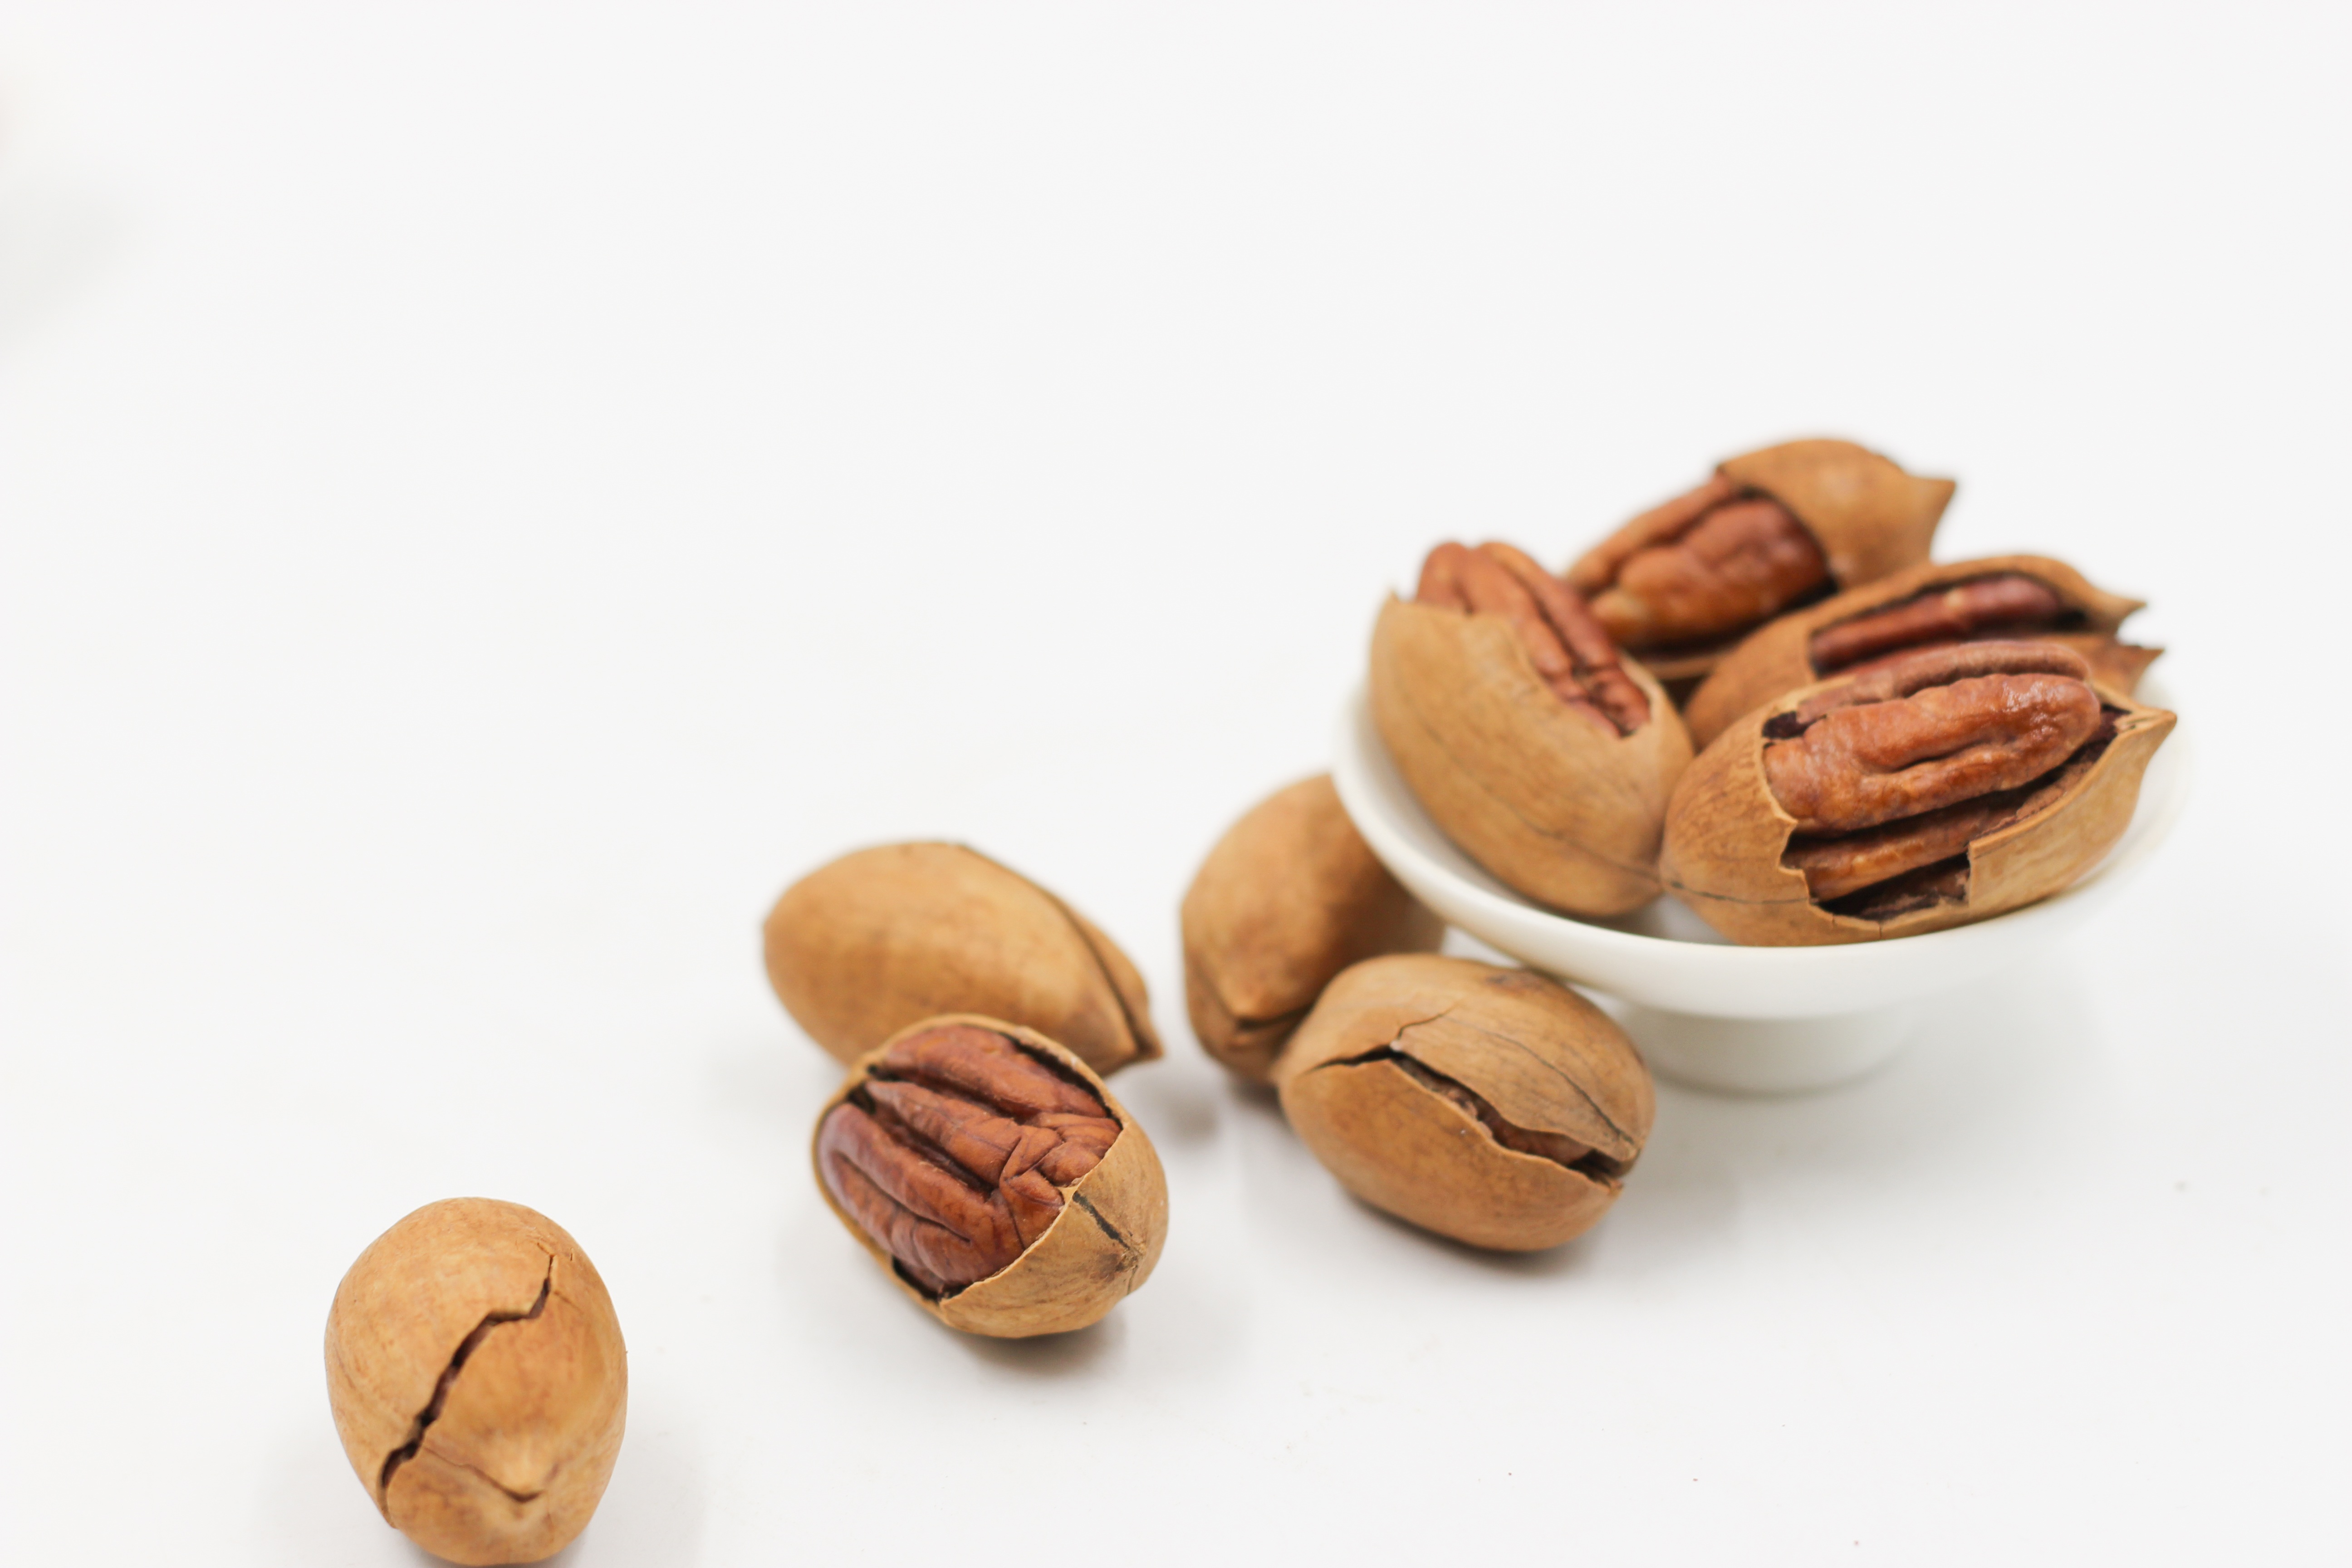
plant, fruit, food, produce, nut, hazelnut, walnuts, flavor, pecans, flowering plant, land plant, nuts seeds